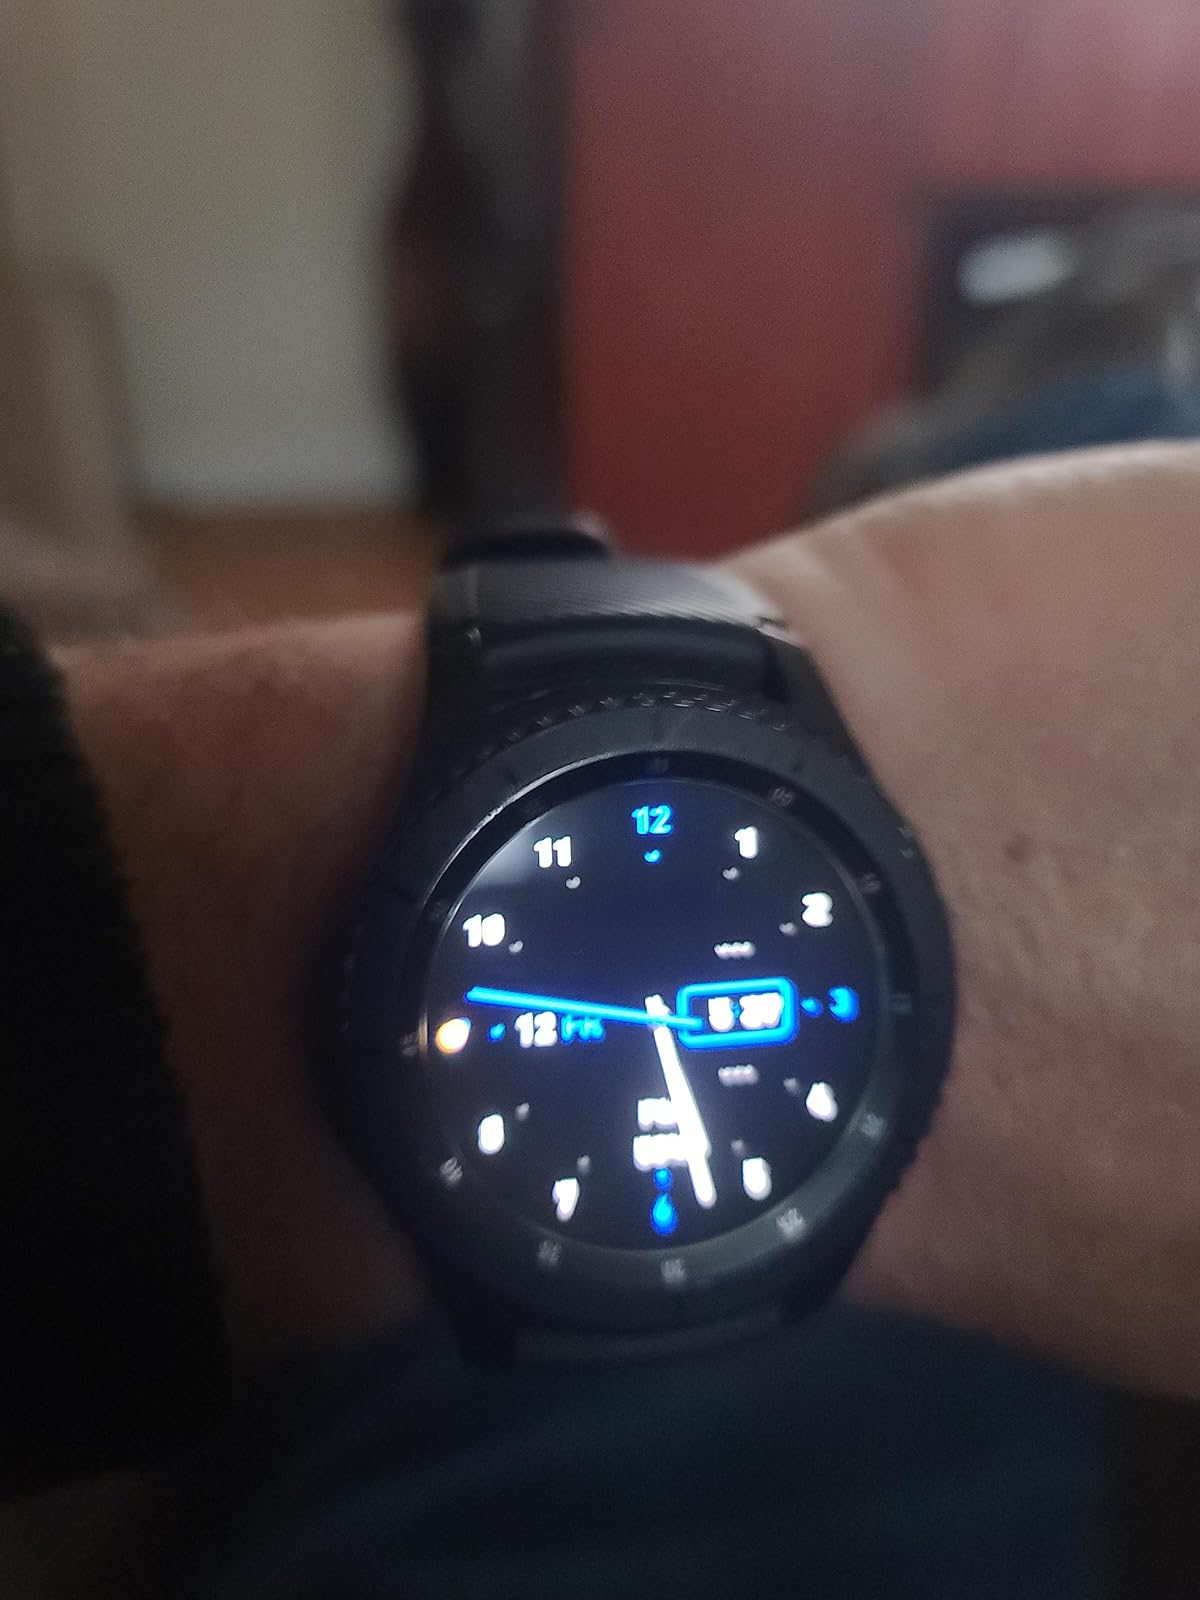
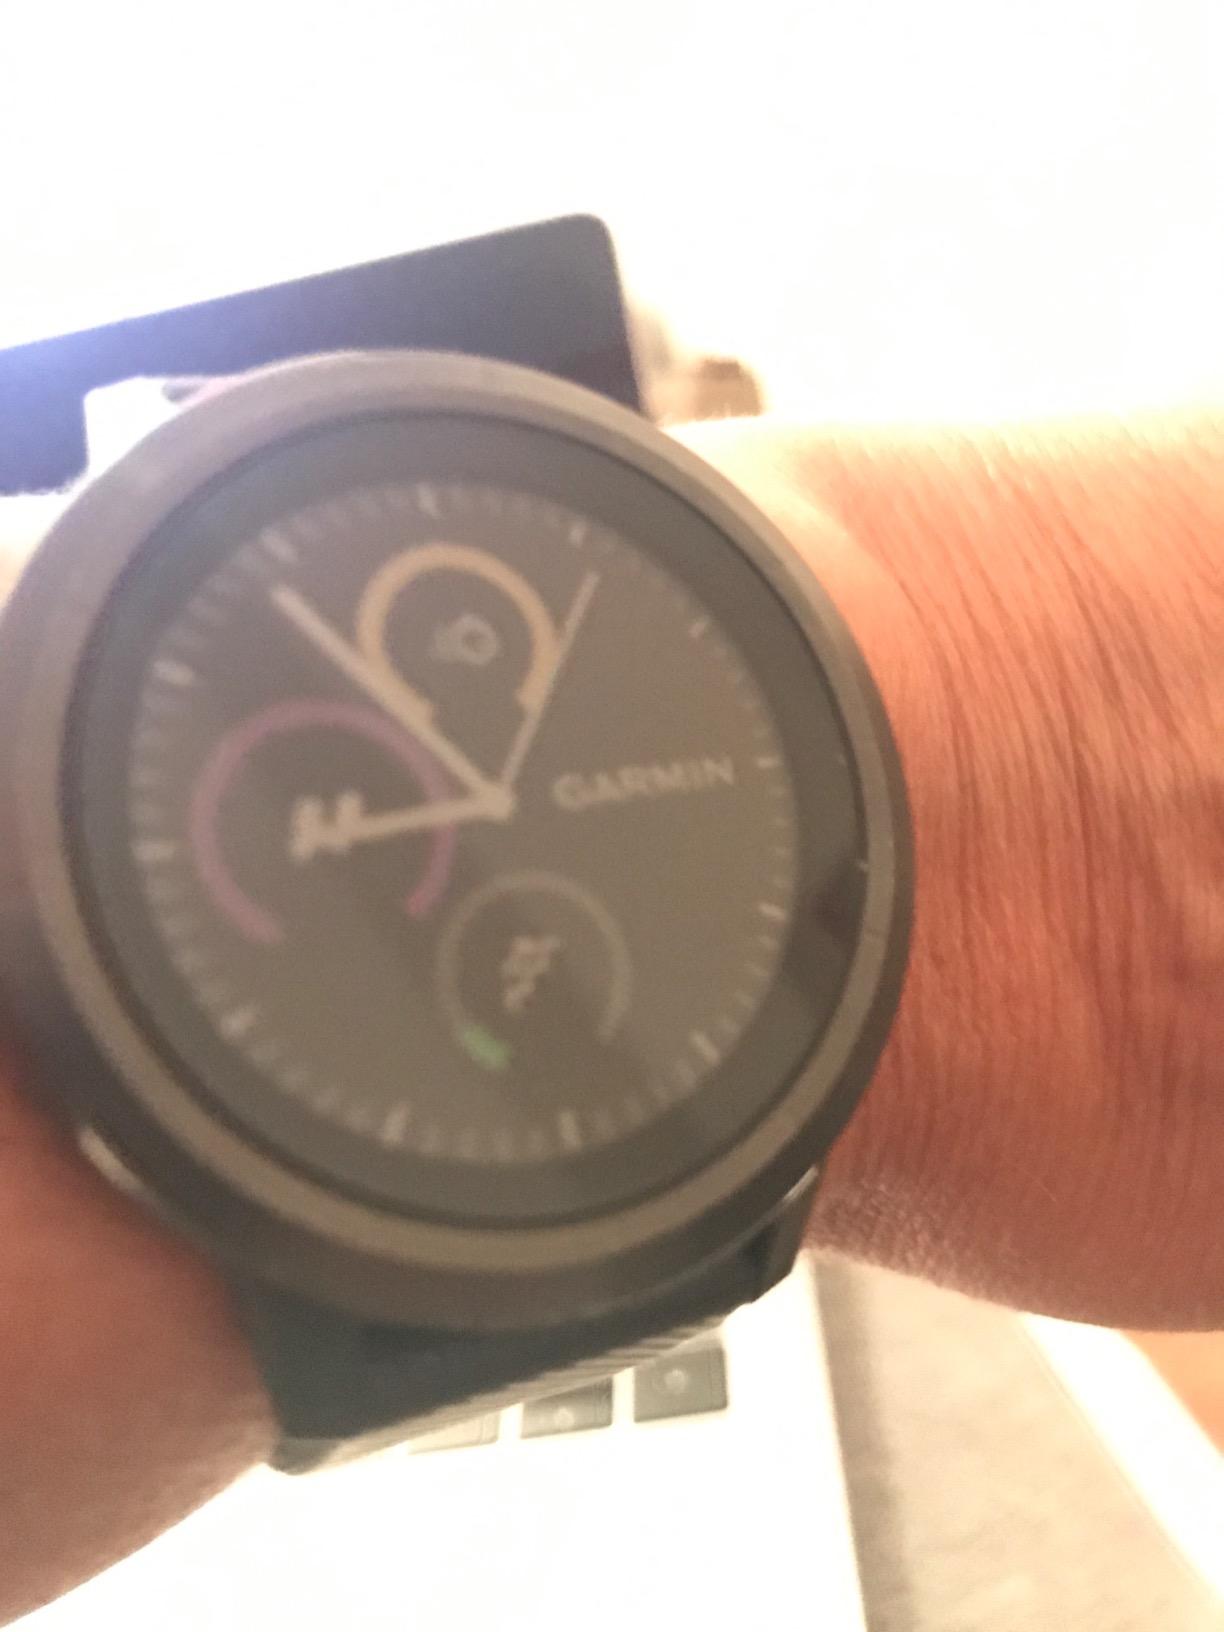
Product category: smartwatch
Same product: no